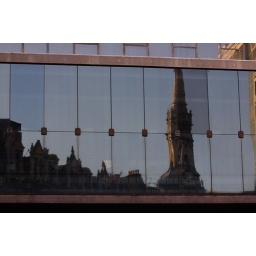
The multi-panelled, glass fronted walkway over the road reflecting St Giles church spire